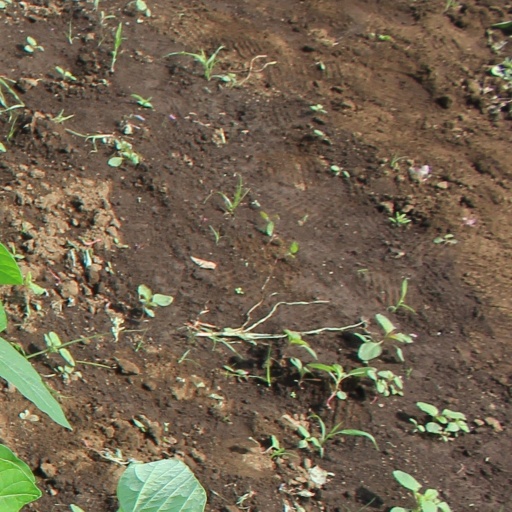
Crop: soybean